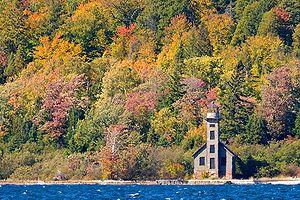
Grand Island est une petite île du lac Supérieur, située au nord de Munising dans la péninsule supérieure du Michigan.
Le phare est de Grand Island, est un phare du lac Supérieur situé à l'extrémité sud-est de Grand Island près de civil township de Munising dans le Comté d'Alger, Michigan.